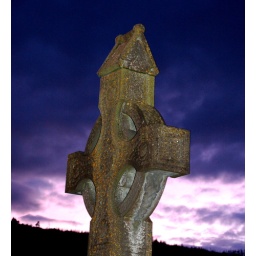
This is just a celtic cross I snapped in a graveyard in my house.The sky behind is what makes it for me.